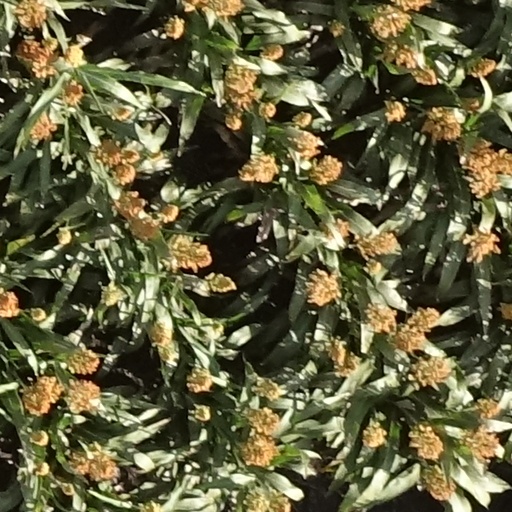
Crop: sorghum